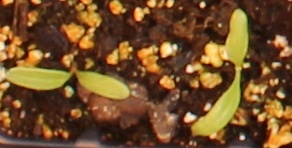
Label: Sugar beet